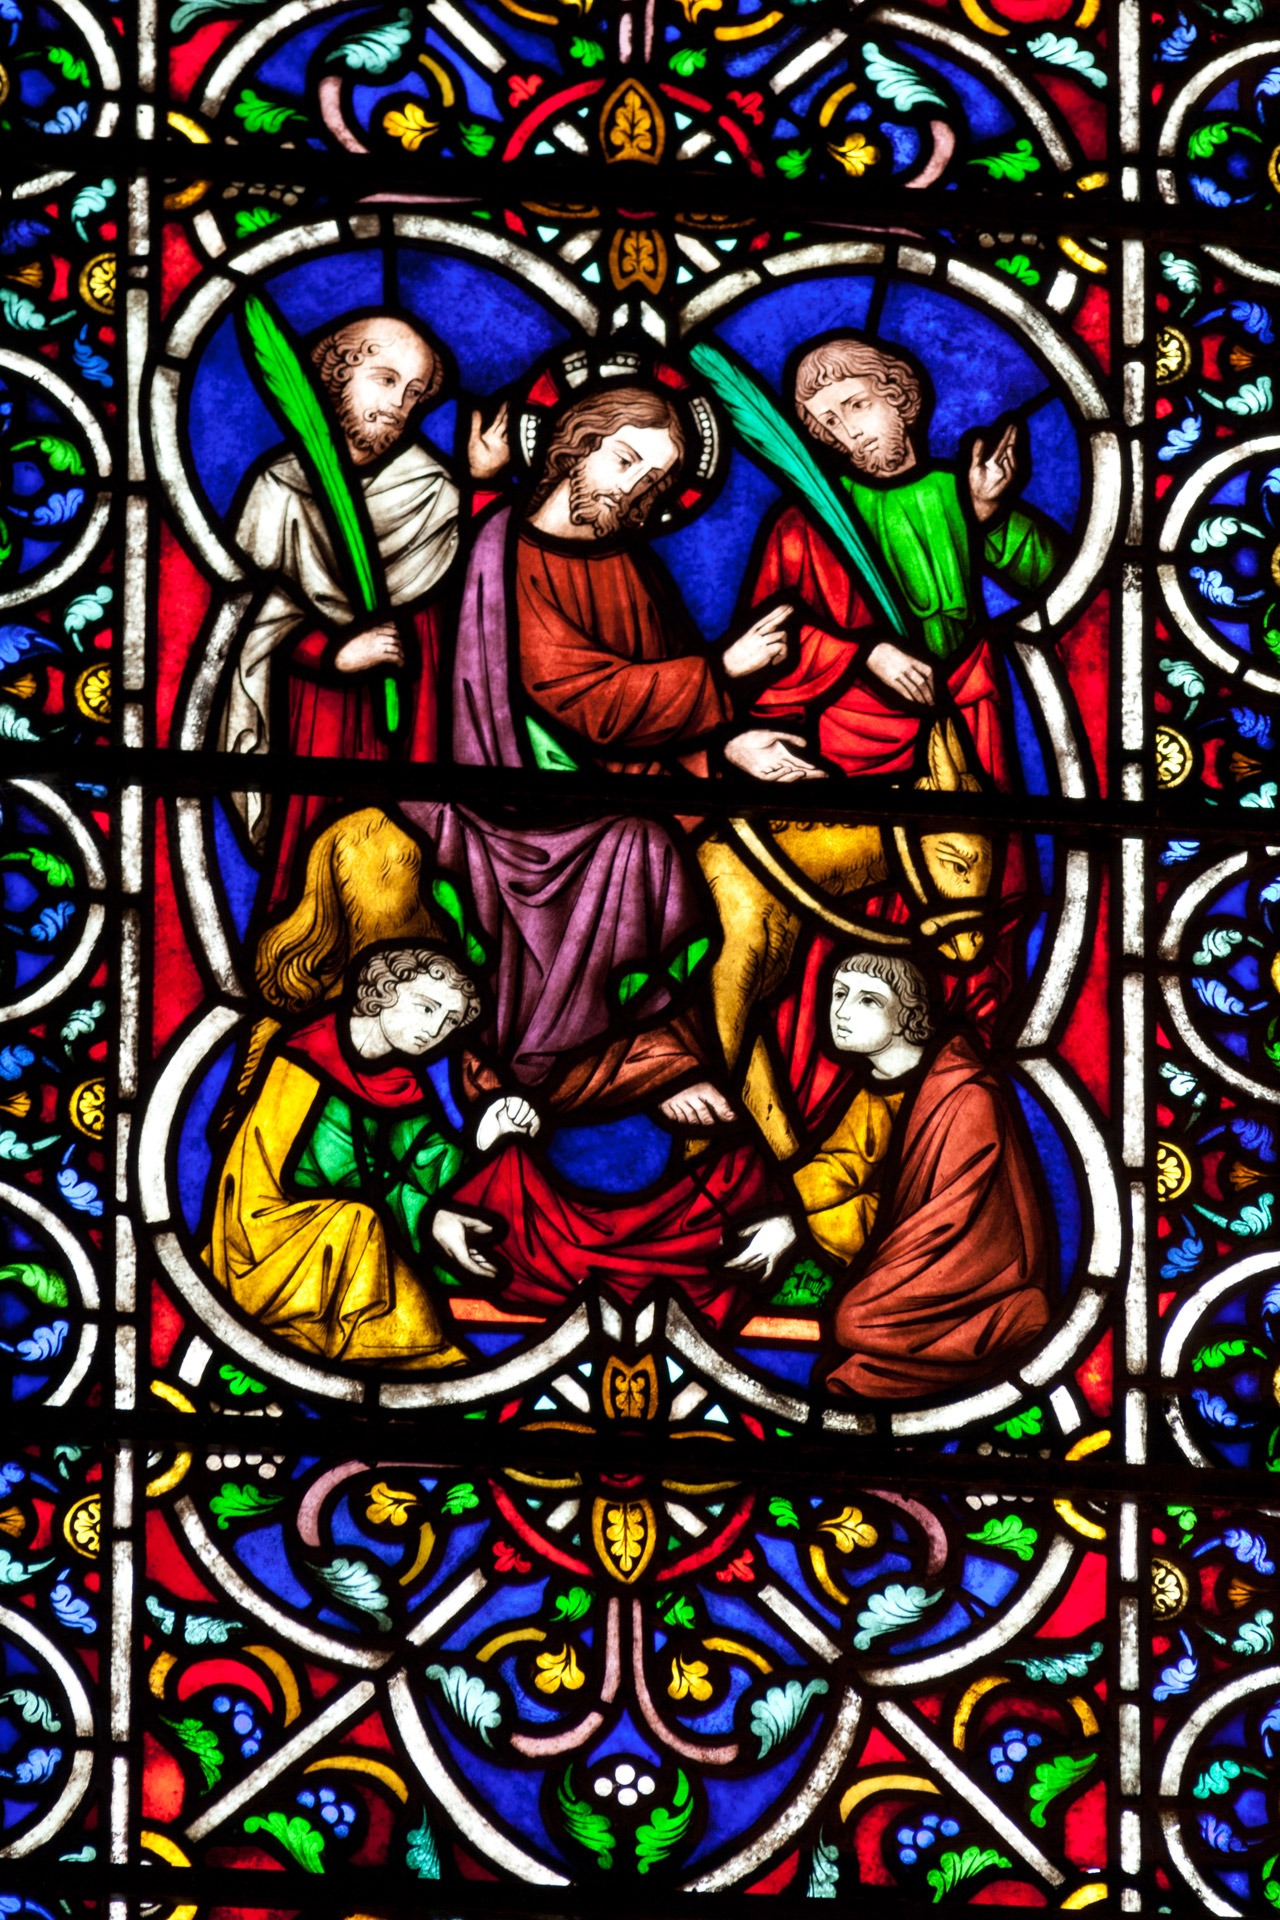
window, glass, color, religion, church, colorful, christian, material, stained glass, spiritual, religious, art, faith, symmetry, prayer, worship, holy, sacred, halo, belief, stained window